14th Canadian Hussars

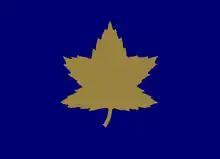
Formation sign used to identify vehicles of the 2nd Canadian Infantry Division

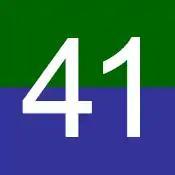
Unit sign used to identify all reconnaissance vehicles of British and Commonwealth units with infantry divisions

The primary mission of 8 Recce was to provide reconnaissance capabilities for the 2nd Canadian Infantry Division. Reconnaissance involves determining the location and capabilities of enemy units, and providing current information concerning the state of the theatre of operations (e.g., road and bridge conditions, alternative lines of advance). Weak enemy positions might be attacked if the opportunity arose, but strong-points are generally bypassed and left for assault units to tackle. Nevertheless, determining the position and strength of the rear guard of a retreating enemy, or the location and strength of newly established defence lines, will frequently draw fire and provoke combat situations. Unless the enemy is retreating in especially disorganized fashion, a lightly armoured reconnaissance unit is vulnerable to land mines and ambushes. Consequently 8 Recce, along with other reconnaissance battalions, had significant assault capabilities to allow it to rescue pinned down scout units.